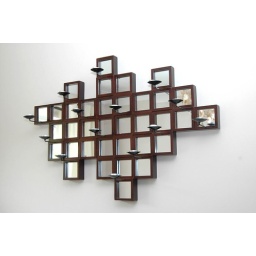
Looks unbelievably beautiful with and without candles ..ideal to brighten up walls in the dining room and corridors